Pillar box

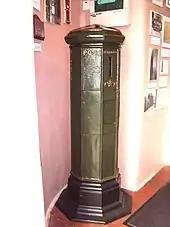
Early British John Butt box (type PB1/1) in Haverfordwest Town Museum

The advent of the British wayside letter box can be traced to Sir Rowland Hill, Secretary of the Post Office, and his Surveyor for the Western District, and noted novelist, Anthony Trollope. Hill sent Trollope to the Channel Islands to ascertain what could be done about the problem of collecting the mail on a pair of islands. The problems identified in the Channel Islands were caused by the irregular sailing times of the Royal Mail packet boats serving the islands due to weather and tides.